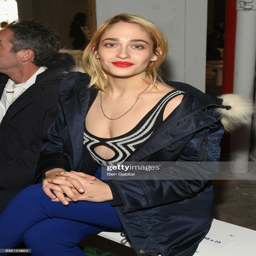
actor attends the collection during , fashion week